Carl Hamilton novels

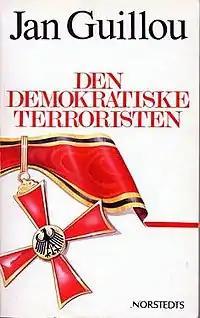

The West German security service has need of a Swedish colleague to help them infiltrate a remaining group of the Red Army Faction (RAF) that is supposedly planning a terrorist operation in Sweden. Carl Hamilton is the perfect choice with his military training and radical background in the leftist movement.